Louis Dane

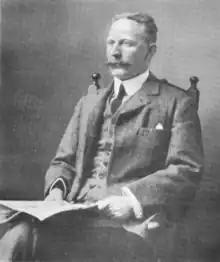

Sir Louis William Dane (21 March 1856 – 22 February 1946) was an Anglo-Irish administrator during the time of the British Raj.